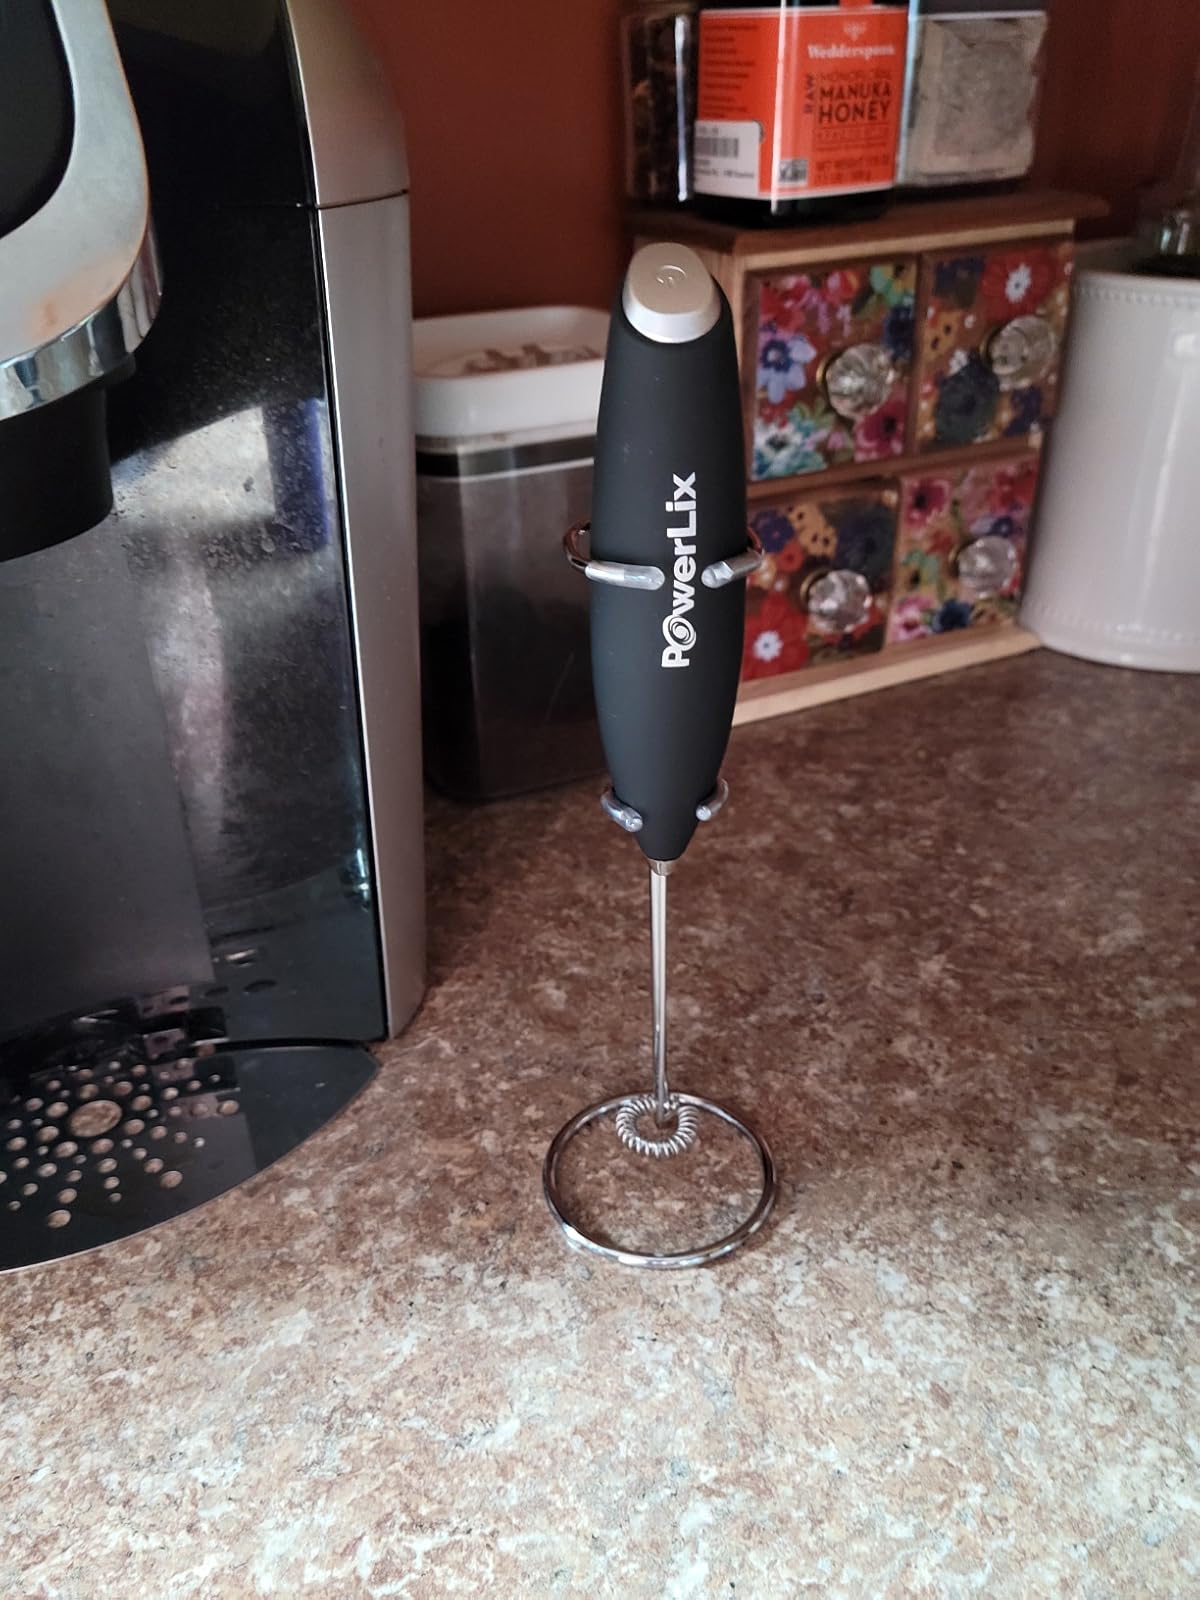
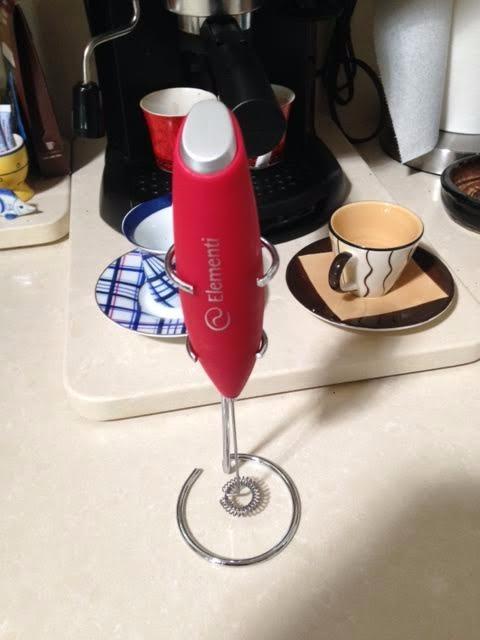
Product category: items_mixer
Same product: no